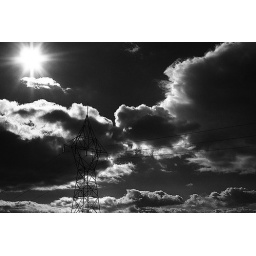
A power tower in the hydro field behind my new home (almost done, moving in two weeks!).